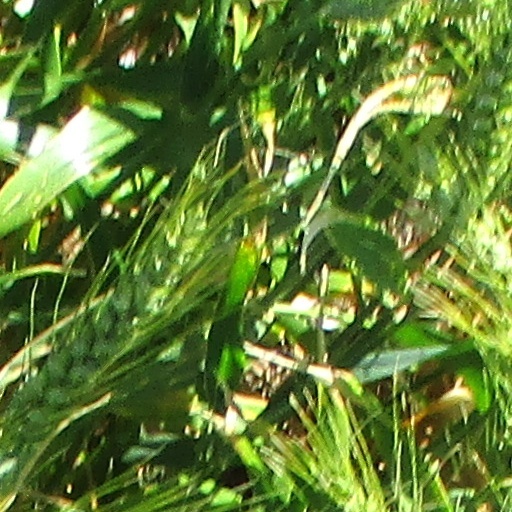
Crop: wheat